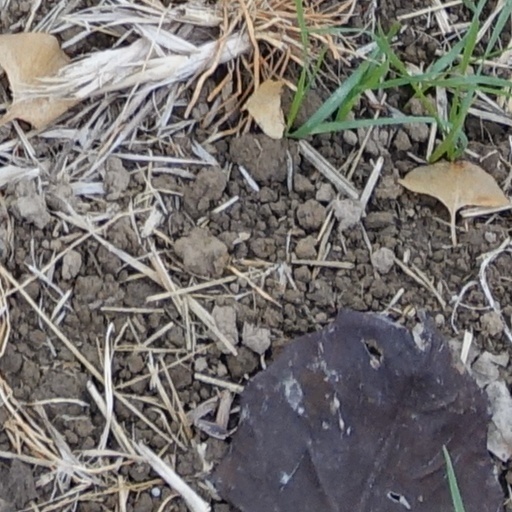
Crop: wheat